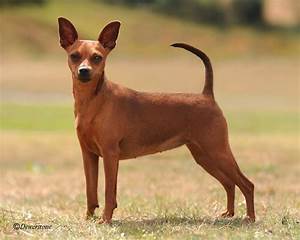
Label: dog